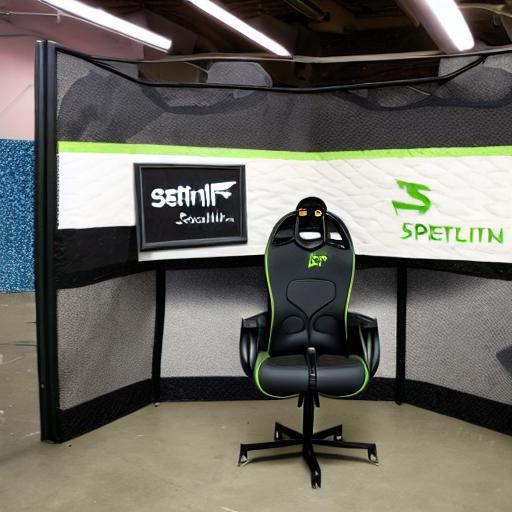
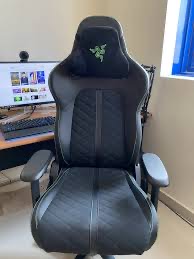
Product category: items_chair
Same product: no